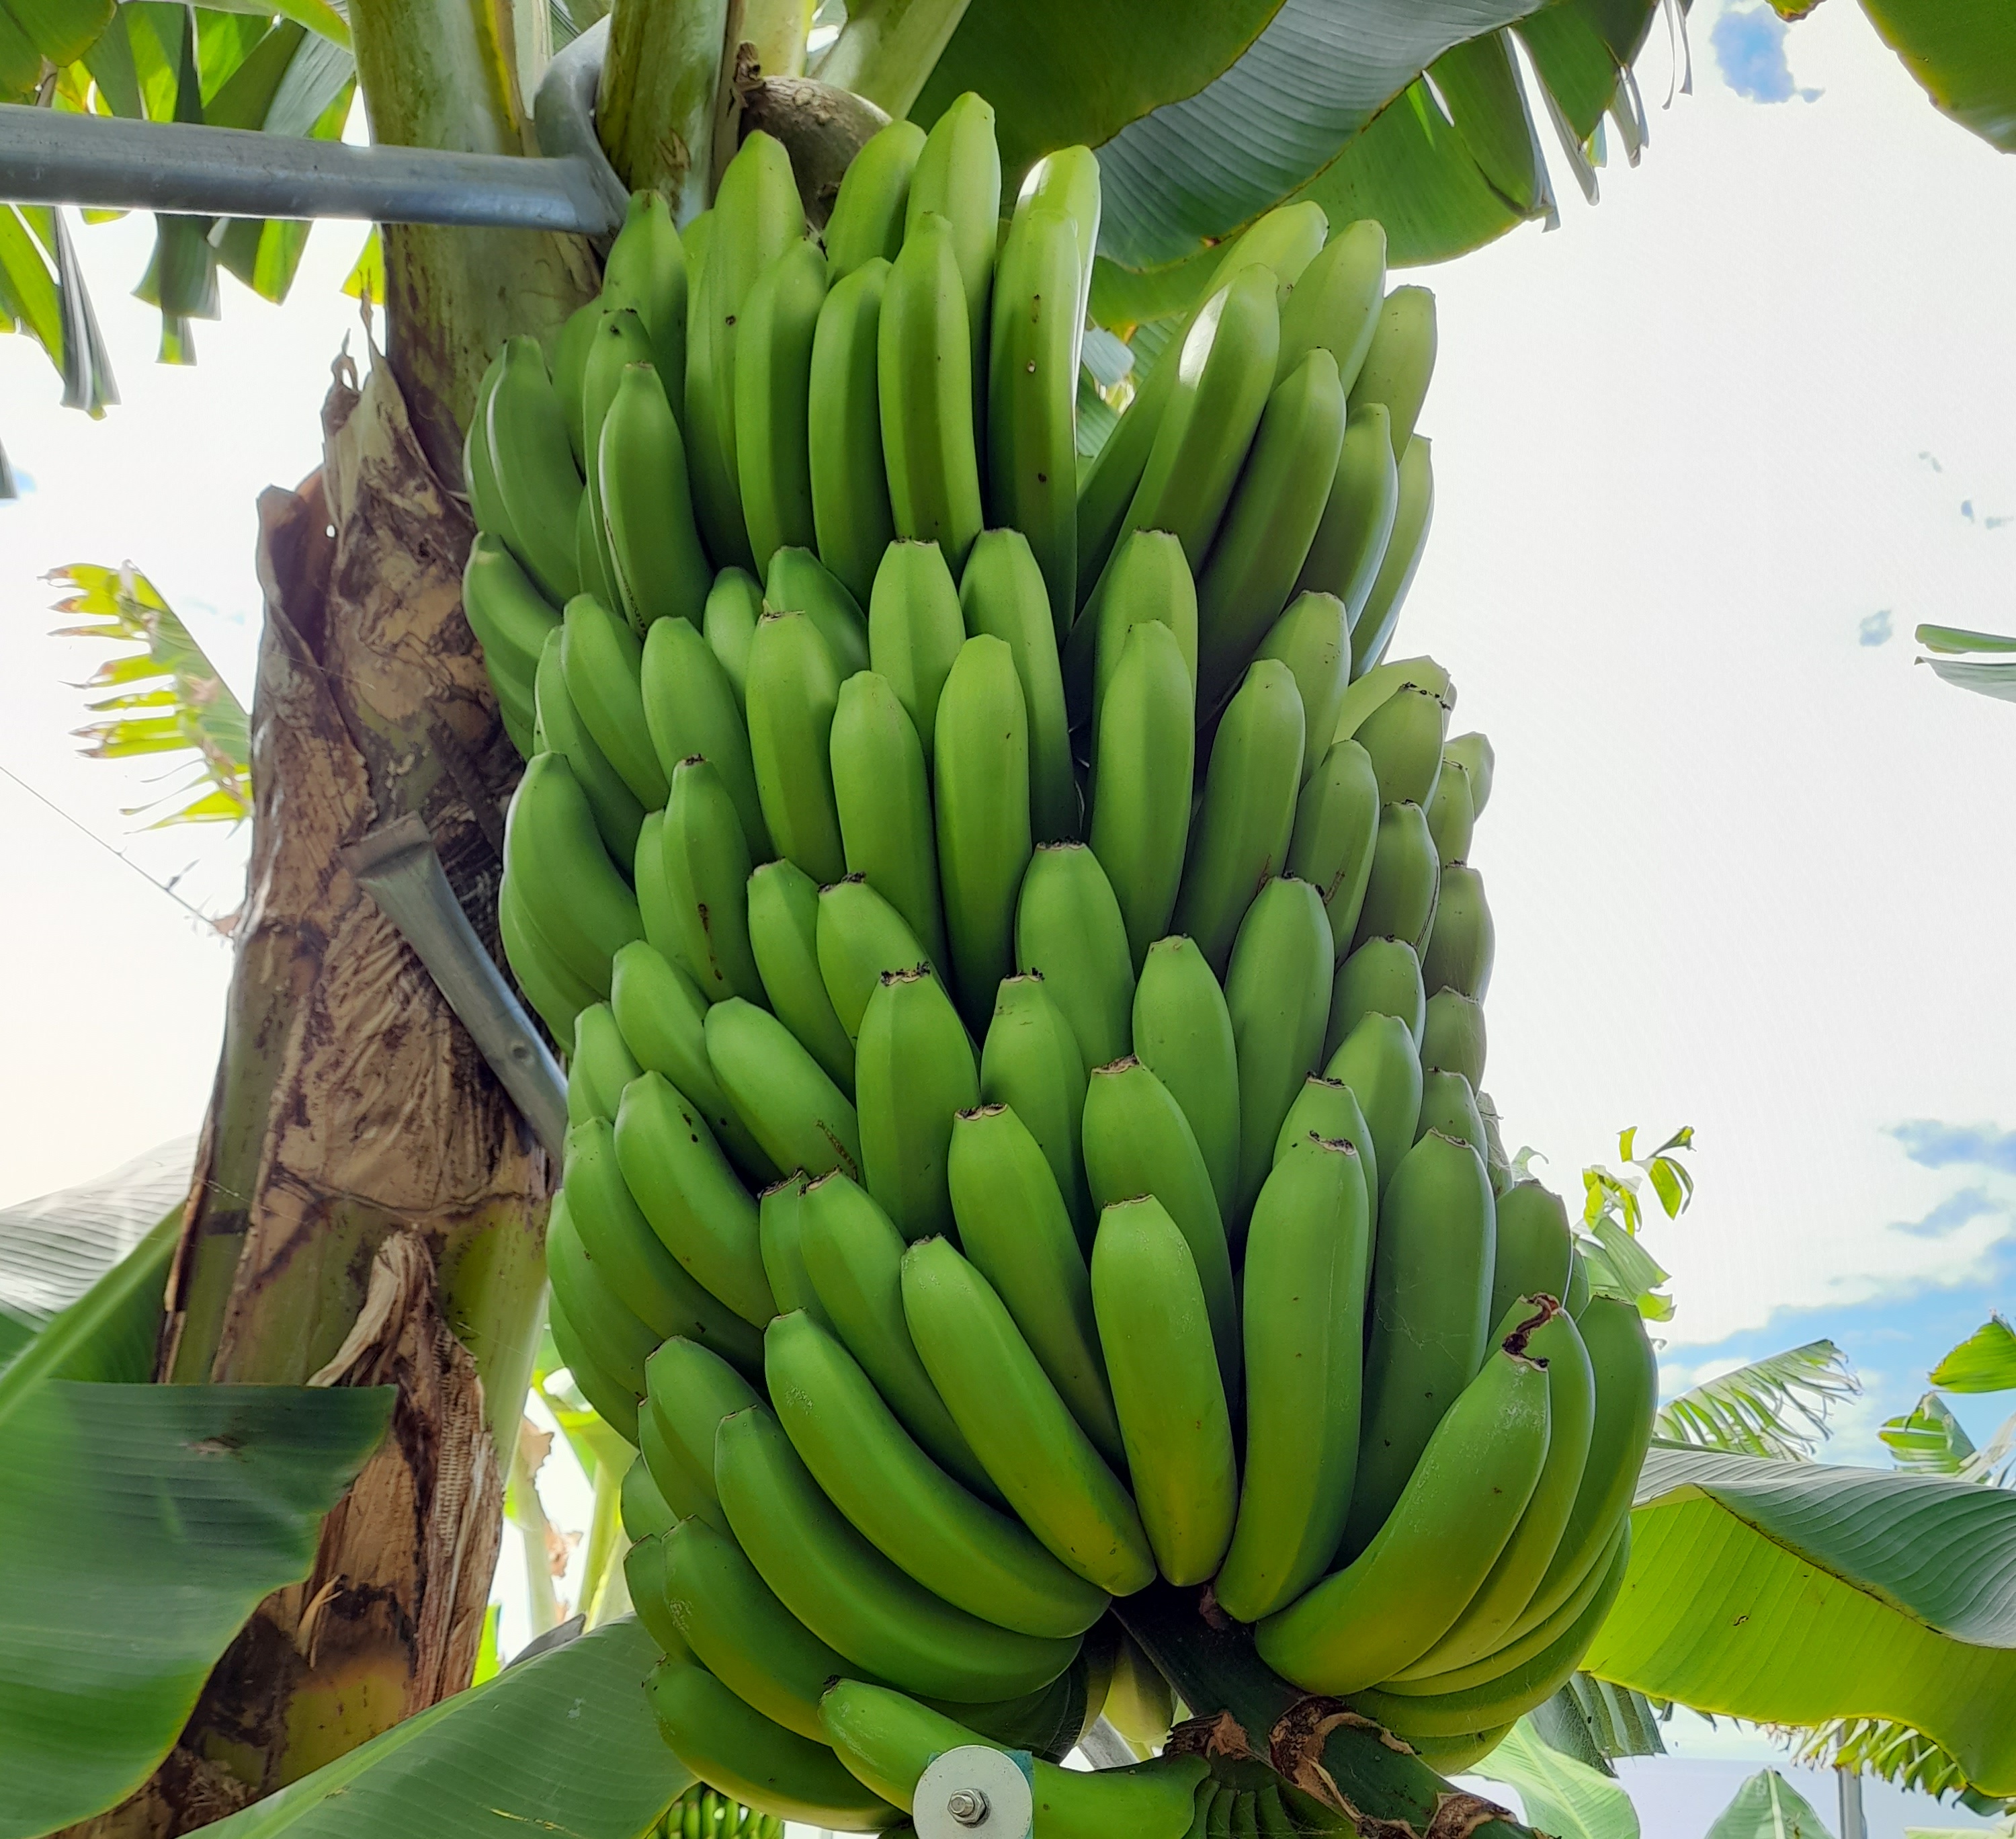
Label: Cut